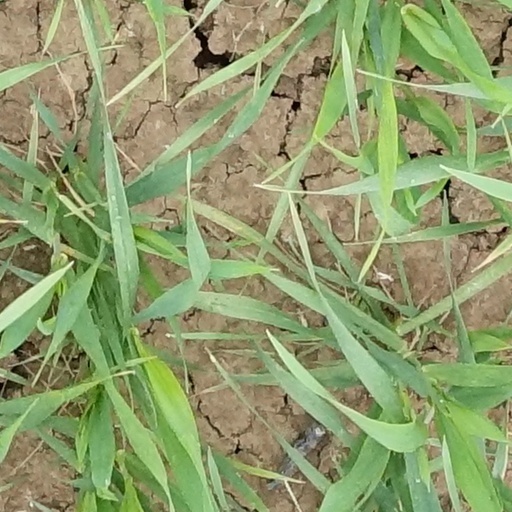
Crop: wheat